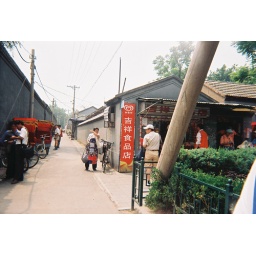
On a street in Beijing, with a slanted pole